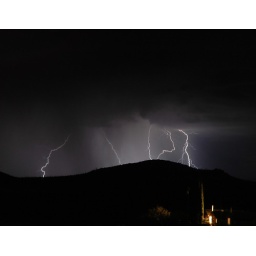
&lt;b&gt;Bisbee, Arizona&lt;/b&gt;Sparks are flying down on the border!The house is in the US, the hill is in Mexico.